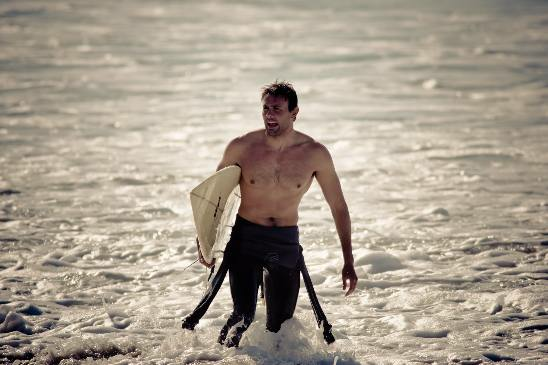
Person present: Yes